Answer in natural language. How many Dressers are visible in the scene? Choose between the following options: 0, 2, 3, 1 or 4
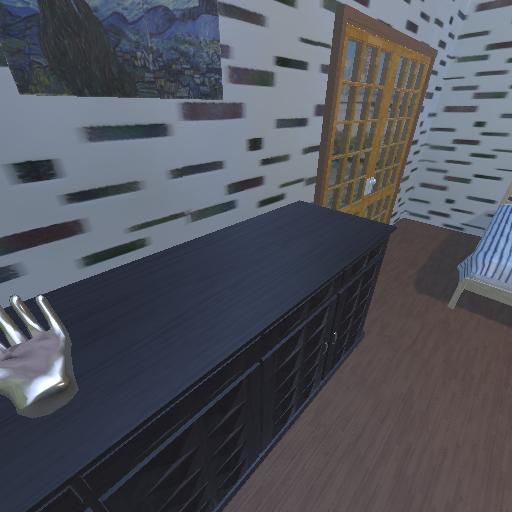
<answer>1</answer>